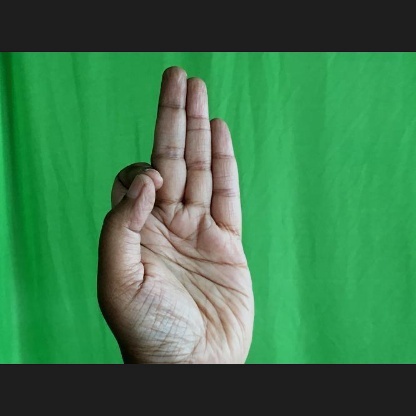
Mudra: Aralam